Adrian McPherson

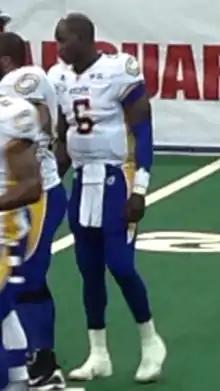
McPherson with the Tampa Bay Storm in 2013

Adrian Jamal McPherson (born May 8, 1983) is an American former professional football player who was a quarterback in the Arena Football League (AFL) and Canadian Football League (CFL). He played college football at Florida State before being dismissed from the team as a result of a November 2002 arrest. He was selected by the New Orleans Saints in the fifth round of the 2005 NFL draft. As a professional, McPherson was also a member of the Indiana Firebirds, Utah Blaze, Austin Wranglers, Grand Rapids Rampage, Tampa Bay Storm and Los Angeles KISS of the AFL, the Montreal Alouettes, Calgary Stampeders and Toronto Argonauts of the CFL, and the Jacksonville Sharks of the National Arena League (NAL).